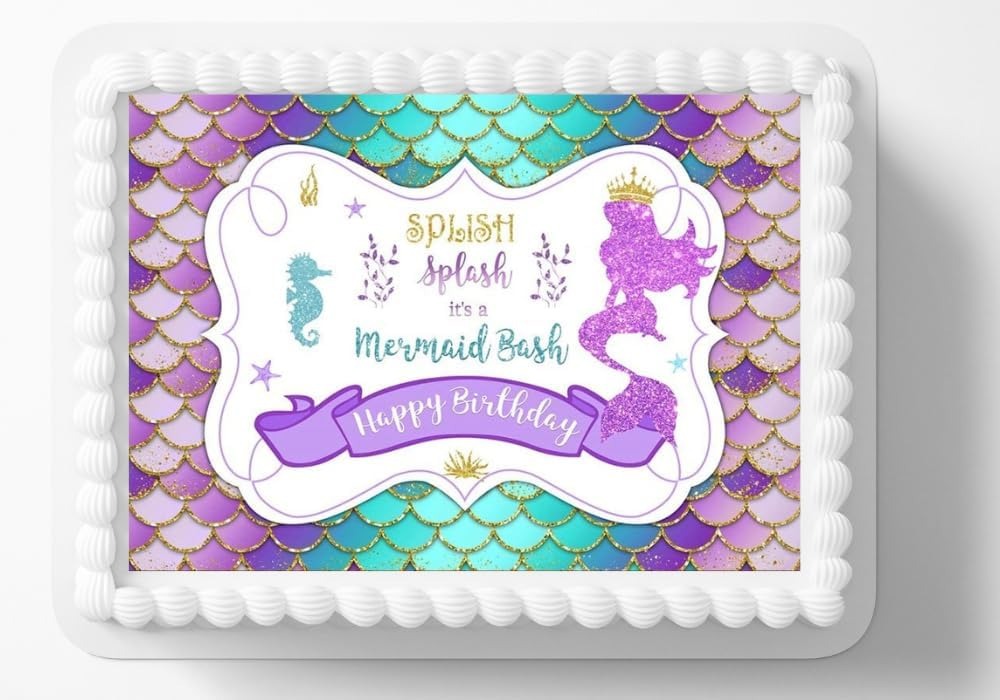
Item Name: Under the Sea Happy Birthday Mermaid Tails Edible Image Birthday Cake Topper Edible Cake Toppers Frosting Sheet Icing Paper Cake Decoration Cute Cartoon…
Bullet Point 1: easy to apply
Bullet Point 2: kosher cert
Bullet Point 3: allergen free
Bullet Point 4: gluten free
Product Description: We offer professional quality Edible Frosting Sheet Images. Our images are printed on a high quality frosting sheet and not the rice/wafer paper . We use edible inks to print our images so colors will not look exactly as what you see on your monitor. Colors might vary but will look great! The colors will also brighten up once they absorb into the frosting/icing. Our quality is amazing and will be like the frosting sheets you can get at a professional bakery but for half the price! The frosting sheets are super easy to use and will work on a cake you bake yourself or from any bakery . We send detailed instructions/tips with ever order which will list the most popular icing types and how to apply.
Value: 1.0
Unit: Count

Price: 14.47